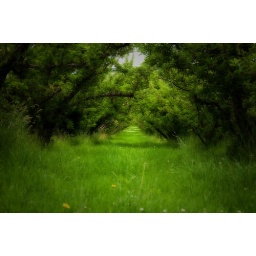
Looking down a row of apple trees in the orchards surrounding my parents' house.